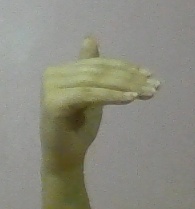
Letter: khaa